Micro Instrumentation and Telemetry Systems

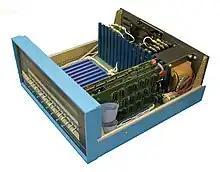
Many companies made boards that could plug into the Altair / S-100 bus.

Owners of mainframe systems and minicomputers could purchase additional memory, interface boards and peripherals from third party suppliers; so it was predictable that owners of the Altair 8800 computer would do the same. MITS's delays in delivery of systems and accessories accelerated the formation of Altair compatible suppliers. The first ones started appearing in mid-1975 and by July 1976 complete computer systems were readily available. The technical manuals for the Altair 8800 provided electrical schematics of the 100 pin computer bus allowing others to design compatible boards. There was not a proper technical standard at the time and some "compatible" boards did not work with other "compatible" boards. Later, the industry developed the S-100 bus standard.